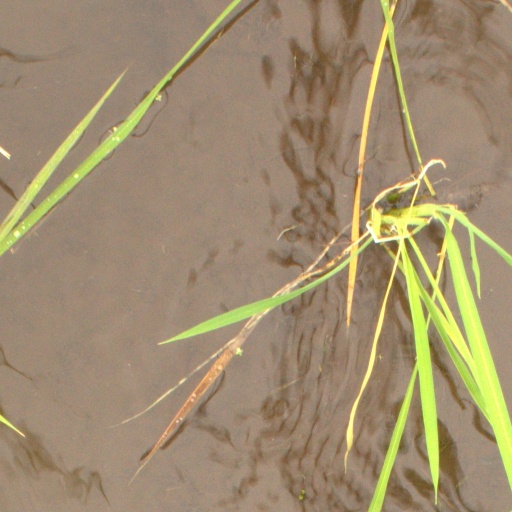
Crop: rice